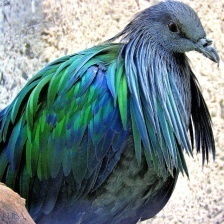
Species: NICOBAR PIGEON
Scientific name: CALOENAS NICOBARICA